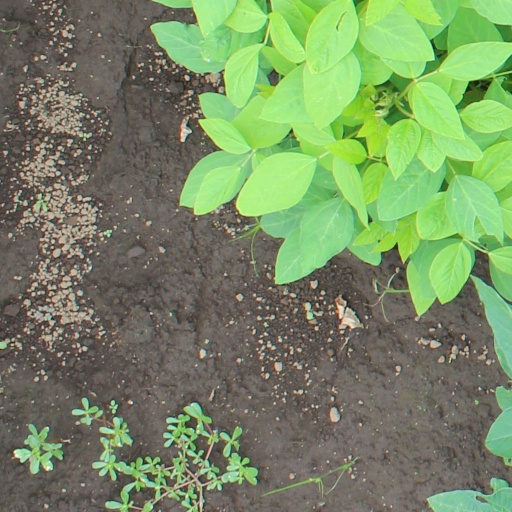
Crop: soybean